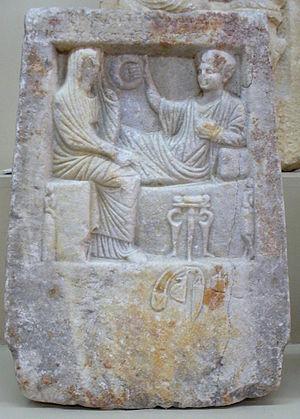
Stèle funéraire en marbre de Chalcédoine. 1e siècle avant notre ère. L'inscription grecque lit, «